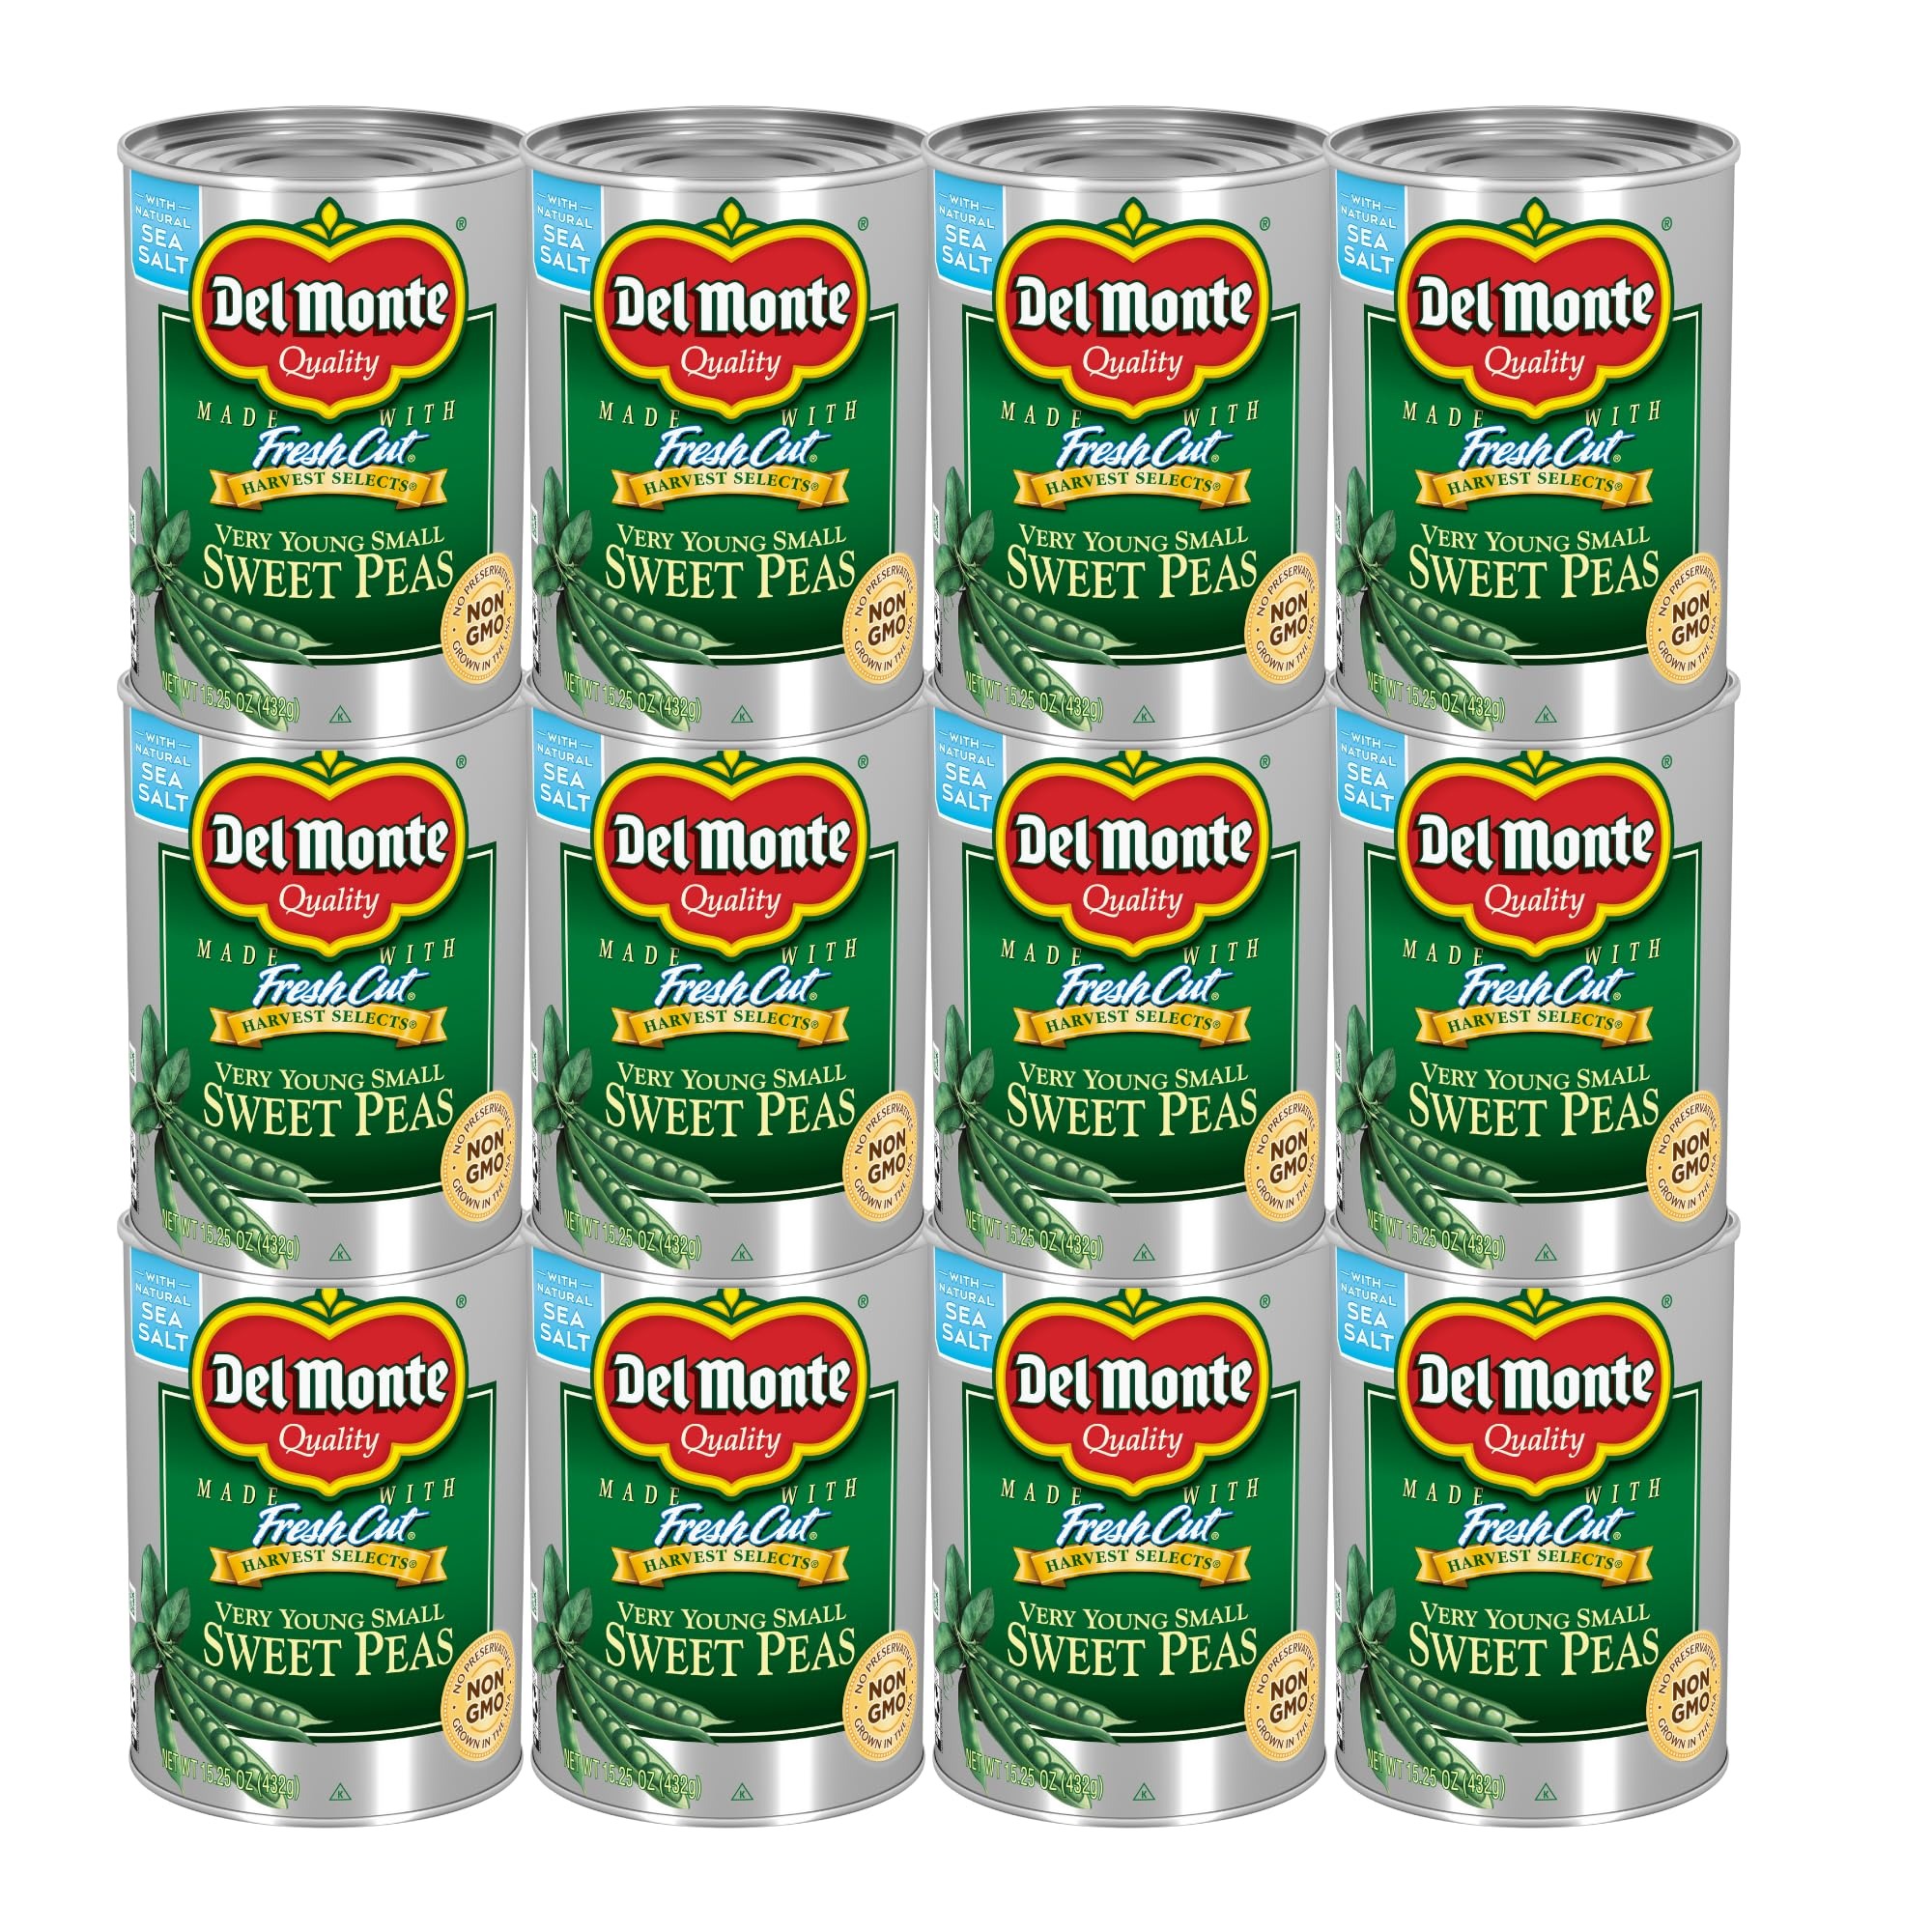
Item Name: Del Monte Very Young Sweet Peas, 8.5 oz, Can (12 Pack)
Bullet Point 1: 12 Pack of 8.5 oz can of DEL MONTE Very Young Sweet Peas
Bullet Point 2: DEL MONTE peas are hand-selected at the peak of ripeness and packed within hours to lock in the flavor and nutrition
Bullet Point 3: Can vegetables with only simple, natural ingredients
Bullet Point 4: Non-GMO* canned sweet peas with no preservatives added in Non-BPA packaging**
Bullet Point 5: Ready to eat canned peas make a delicious side dish and a great addition to recipes
Bullet Point 6: Bring the wholesome goodness of the earth to your dinner table with DEL MONTE vegetables
Value: 183.0
Unit: Ounce

Price: 8.95